Lanreath

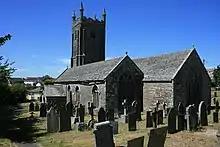
St Marnarck's church

The church is dedicated to St Marnarck (although it was originally dedicated to St Sancredus). Part of the walls are probably Norman but the church is otherwise of the 15th century; according to Pevsner "wholly Perp. and especially complete and satisfying". It was well restored in 1887 by G. F. Bodley. The font is Norman, of the Fowey type, ornate and of Catacleuze stone. The rood crosses both nave and aisle and is substantially original, though restored in 1905. There is more interesting woodwork dating from the 16th and 17th centuries. The monument to Charles Grylls and wife, of 1623, is ornate and unusual, being carved in wood.